First Isabela Cooperative Bank

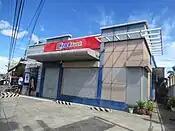
Rizal, Nueva Ecija

The Philippine Cooperative Program of the ‘70s during the Marcos administration paved the way for the organization of cooperative banks in the country. A group of technocrats led by Dr. Orlando J. Sacay, the recognized father of the Philippine cooperative banking system, worked for the enactment of Presidential Decree 175, espousing the formation of economic institutions or cooperatives. Composed of small farmers, these cooperatives were primarily organized to look after their own interests.